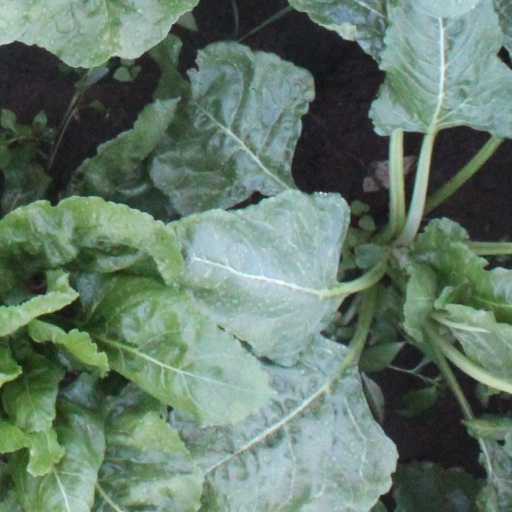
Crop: sugar beet